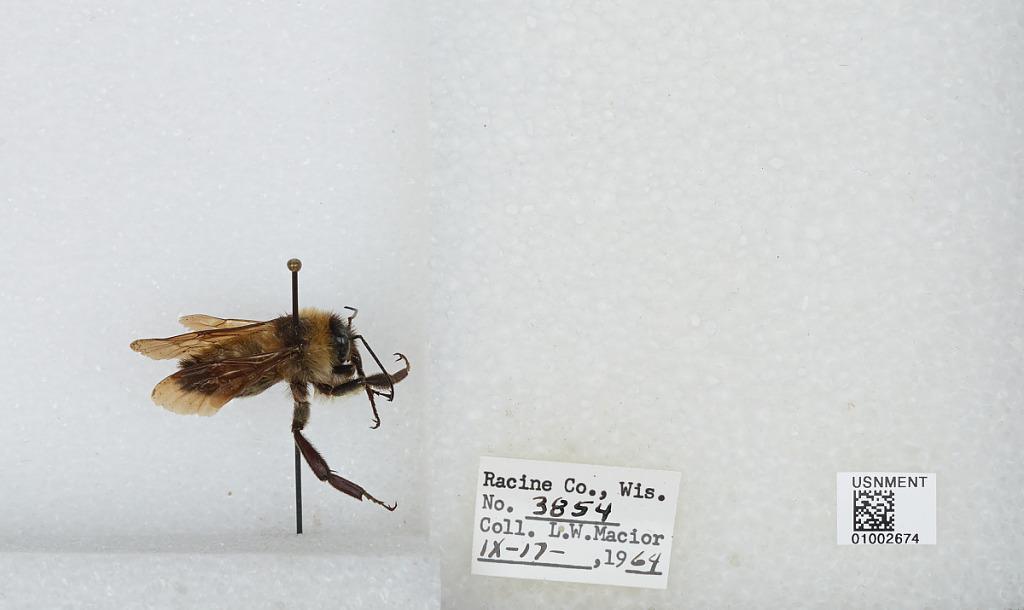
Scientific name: Bombus (Fervidobombus) fervidus fervidus (Fabricius)
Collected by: L. Macior
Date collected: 1964-9-17
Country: United States
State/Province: Wisconsin
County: Racine
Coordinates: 42.78, -87.76